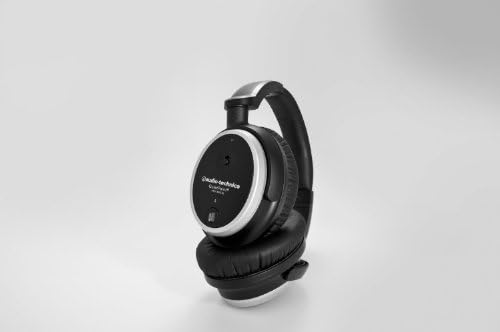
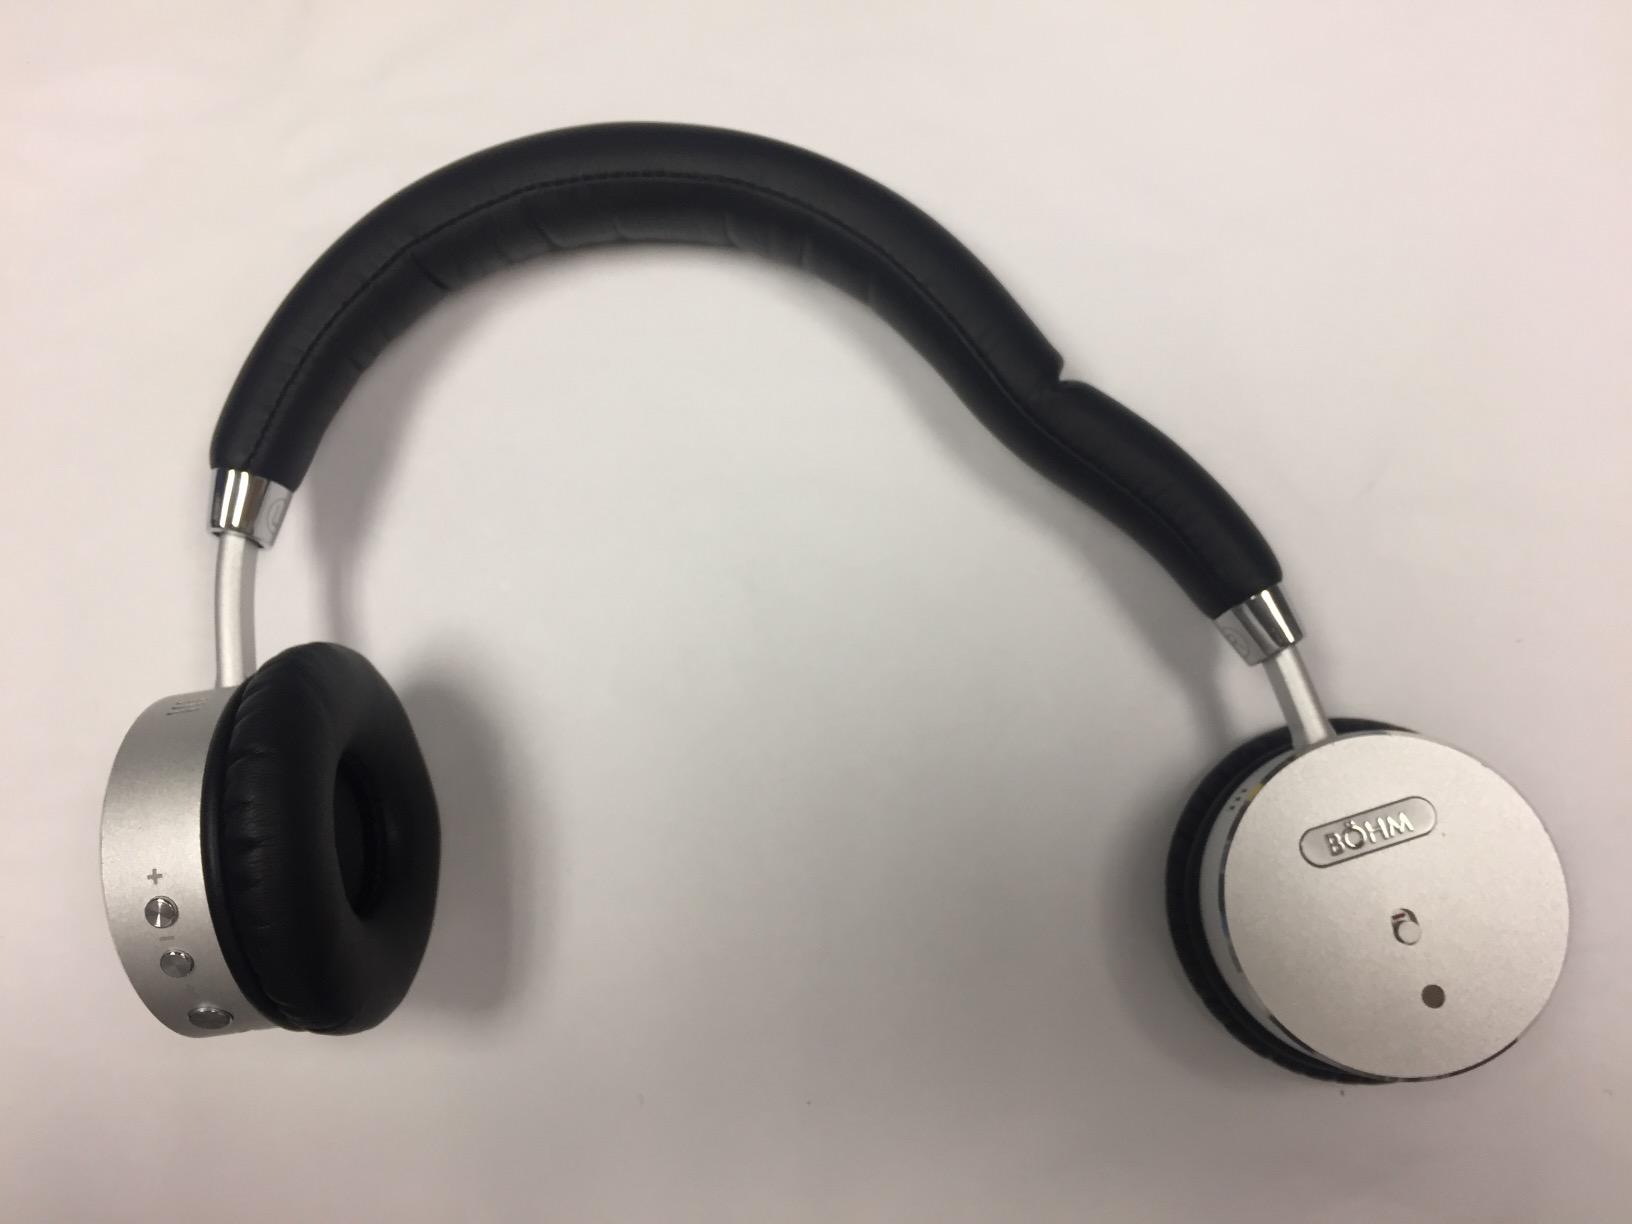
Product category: headphones
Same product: no